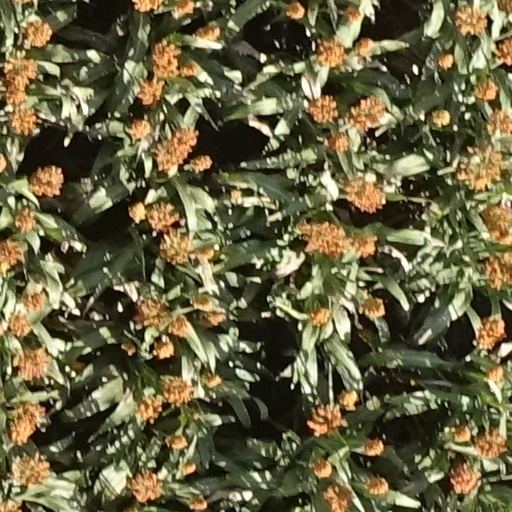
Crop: sorghum